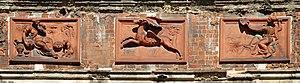
Belgique - Gand - Maison du Cerf Volant ou Maison du Flûtiste (Het Vliegend Hert ou De Fluitspeler, baroque, 1669)
La Maison du Cerf Volant ou Maison du Flûtiste est une maison classée de style baroque située au centre de la ville de Gand, dans la province de Flandre-Orientale en Belgique.